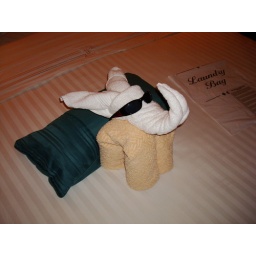
Our first towel animal was an elephant made by our stateroom attendant, Kendrick.